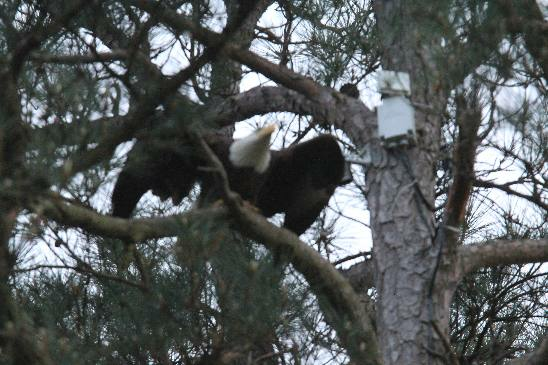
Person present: No